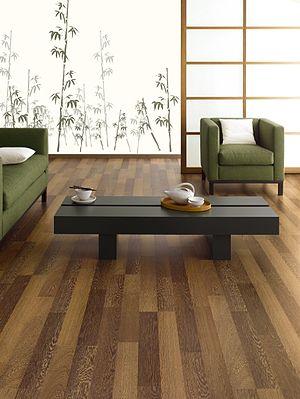
Le parquet est un revêtement de sol composé d'un assemblage de lames de bois. C'est un système de plancher en bois composé d'une couche supérieure en bois massif d'au moins 2,5 mm d'épaisseur et comportant, ou non, une ou plusieurs couches supplémentaires.